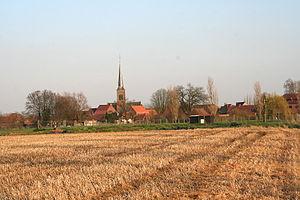
Brasménil est un village du Parc naturel des Plaines de l'Escaut entre les villes de Tournai et Péruwelz, en Belgique. Administrativement il fait partie de la ville et commune de Péruwelz, située en Région wallonne dans la province de Hainaut. C'était une commune à part entière avant la fusion des communes de 1977. Le patois pratiqué est basé sur la langue picarde.